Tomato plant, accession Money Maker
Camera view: bottom (45 deg); turntable rotation: 30 degrees
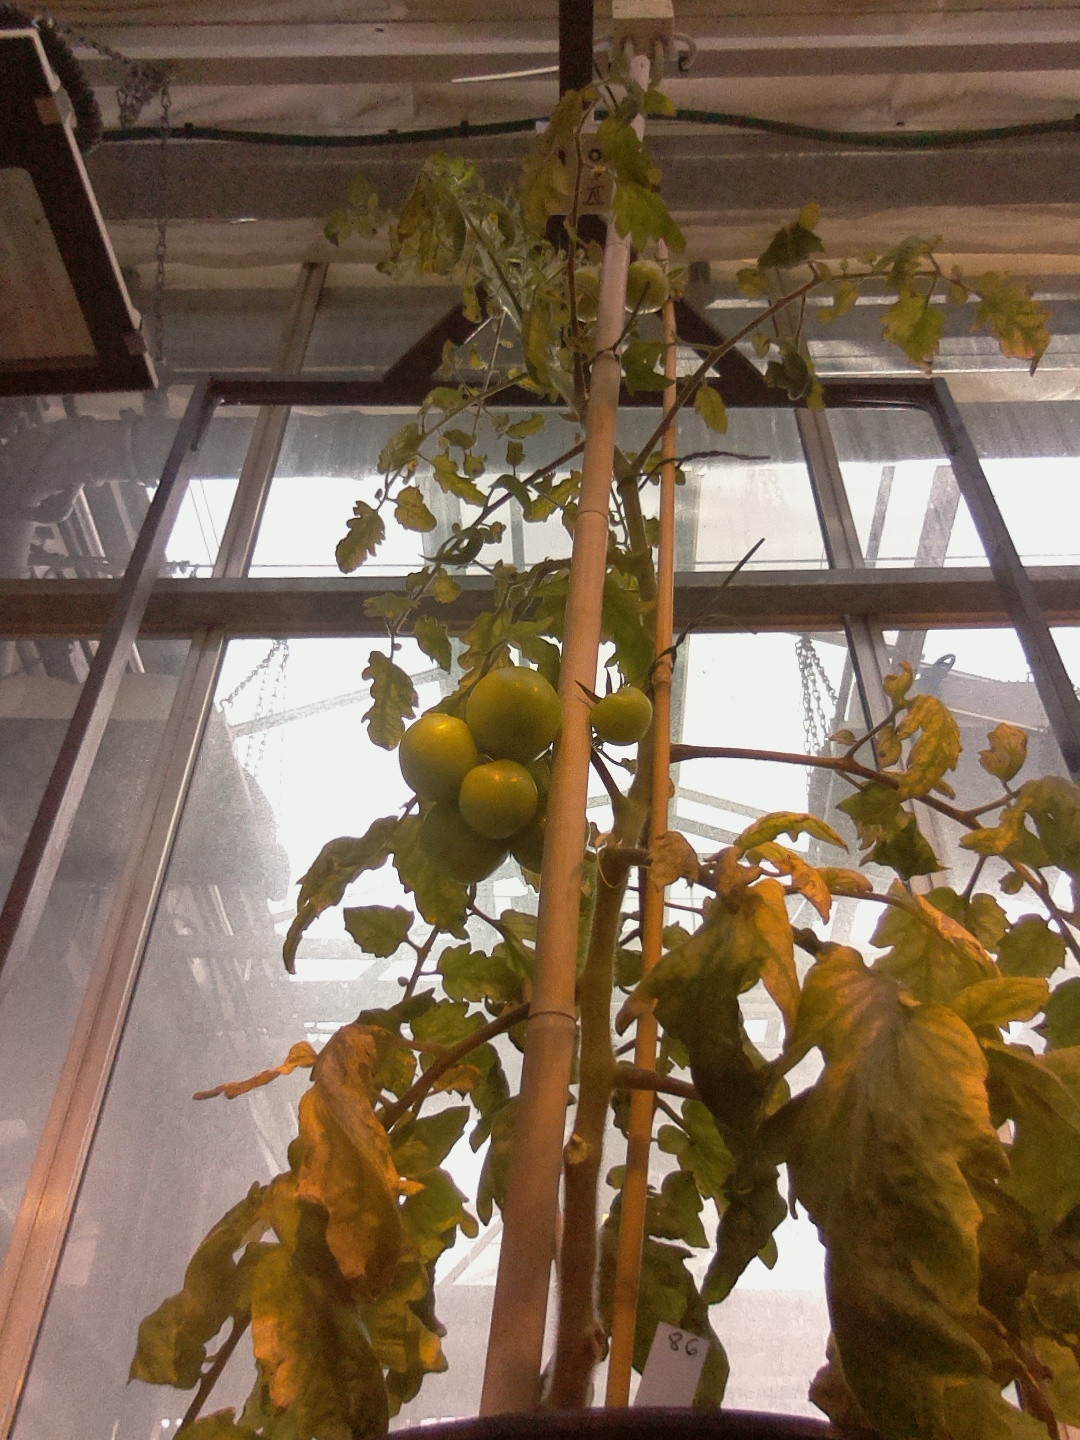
BBCH growth stage 75: 50%-60% of final fruit size